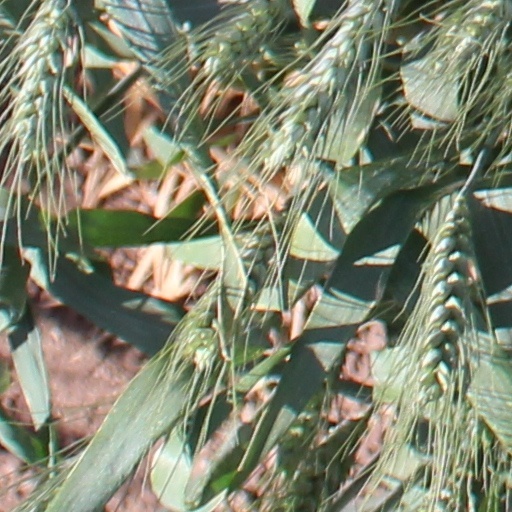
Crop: wheat